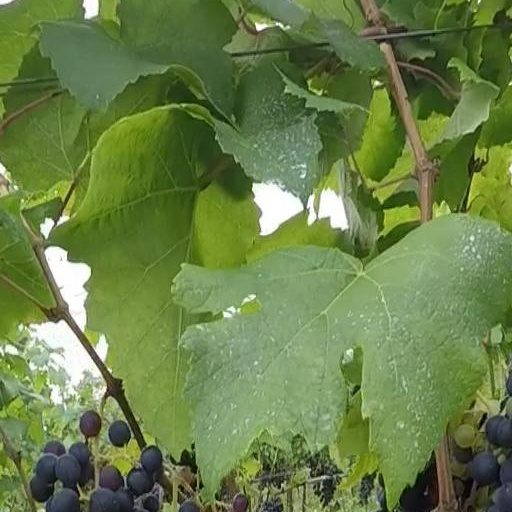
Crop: grape